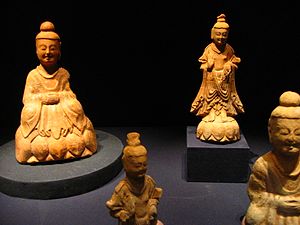
Goguryeo / Genoplivelse og yderligere ekspansion (300-390)
Siddende Buddhaer og Bodhisattvaer fra Wono-ri, Goguryeo.
Goguryeo, eller Goryeo, var en af de gamle tre kongedømmer i Korea, beliggende i den nordlige og centrale dele af den koreanske halvø og de sydlige og centrale dele af indre og ydre Manchuriet. Goguryeo var en aktiv deltager i magtkampen om kontrollen over den koreanske halvø og var også forbundet med de udenlandske politiske anliggender i nabolandede Kina og Japan.